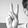
ASL letter: V